Chairman Blake House

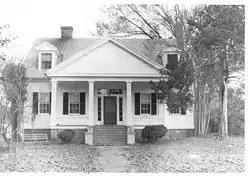
Chairman Blake House, Early 20th Century

Chairman Blake House is a historic private home located at Davidson, Mecklenburg County, North Carolina. It was built about 1860, and is a -story, five-bay, double pile Greek Revival style frame dwelling with a one-story rear ell. It has steep side gable roof, four brick interior chimneys, and weatherboard sheathing. It features porches on the front and rear facades supported by Tuscan order columns. It was moved to its present location in October 2000. It was the home of Professor John Rennie Blake (1825–1900), who is believed to have occupied the house throughout his tenure at Davidson College, 1861–1885. Today, the home is privately owned.